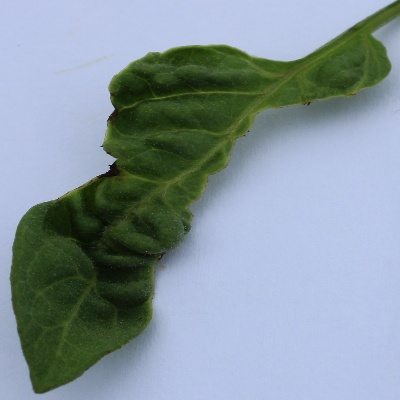
Crop: Tomato
Condition: leaf curl